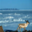
Label: deer